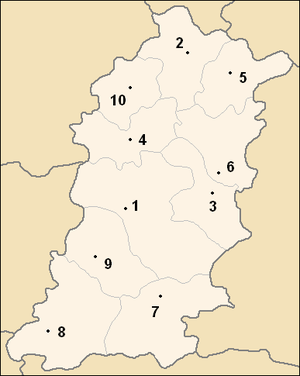
---- '''Sujet''' : carte des obchtini (municipalités) de l'[[:fr:Choumen (oblast)|oblast de Choumen]], en [[:fr:Bulgarie]] '''Auteurs''' : *[[:fr::bg:Потребител:Ljubo]] (Любомир Таушанов = Lyoubomir Taouchanov), pour la version originale en bulgare, *[[:fr:Utilisateur:Hégésippe Cormier]], pour l'adaptation française (repères chiffrés) '''Source''' : [[:fr::bg:Картинка:Sumen Oblast map.PNG]] (22 mai 2005) '''Licence''' :
L'oblast de Choumen est l'un des 28 oblasti de Bulgarie. Son chef-lieu est la ville de Choumen.